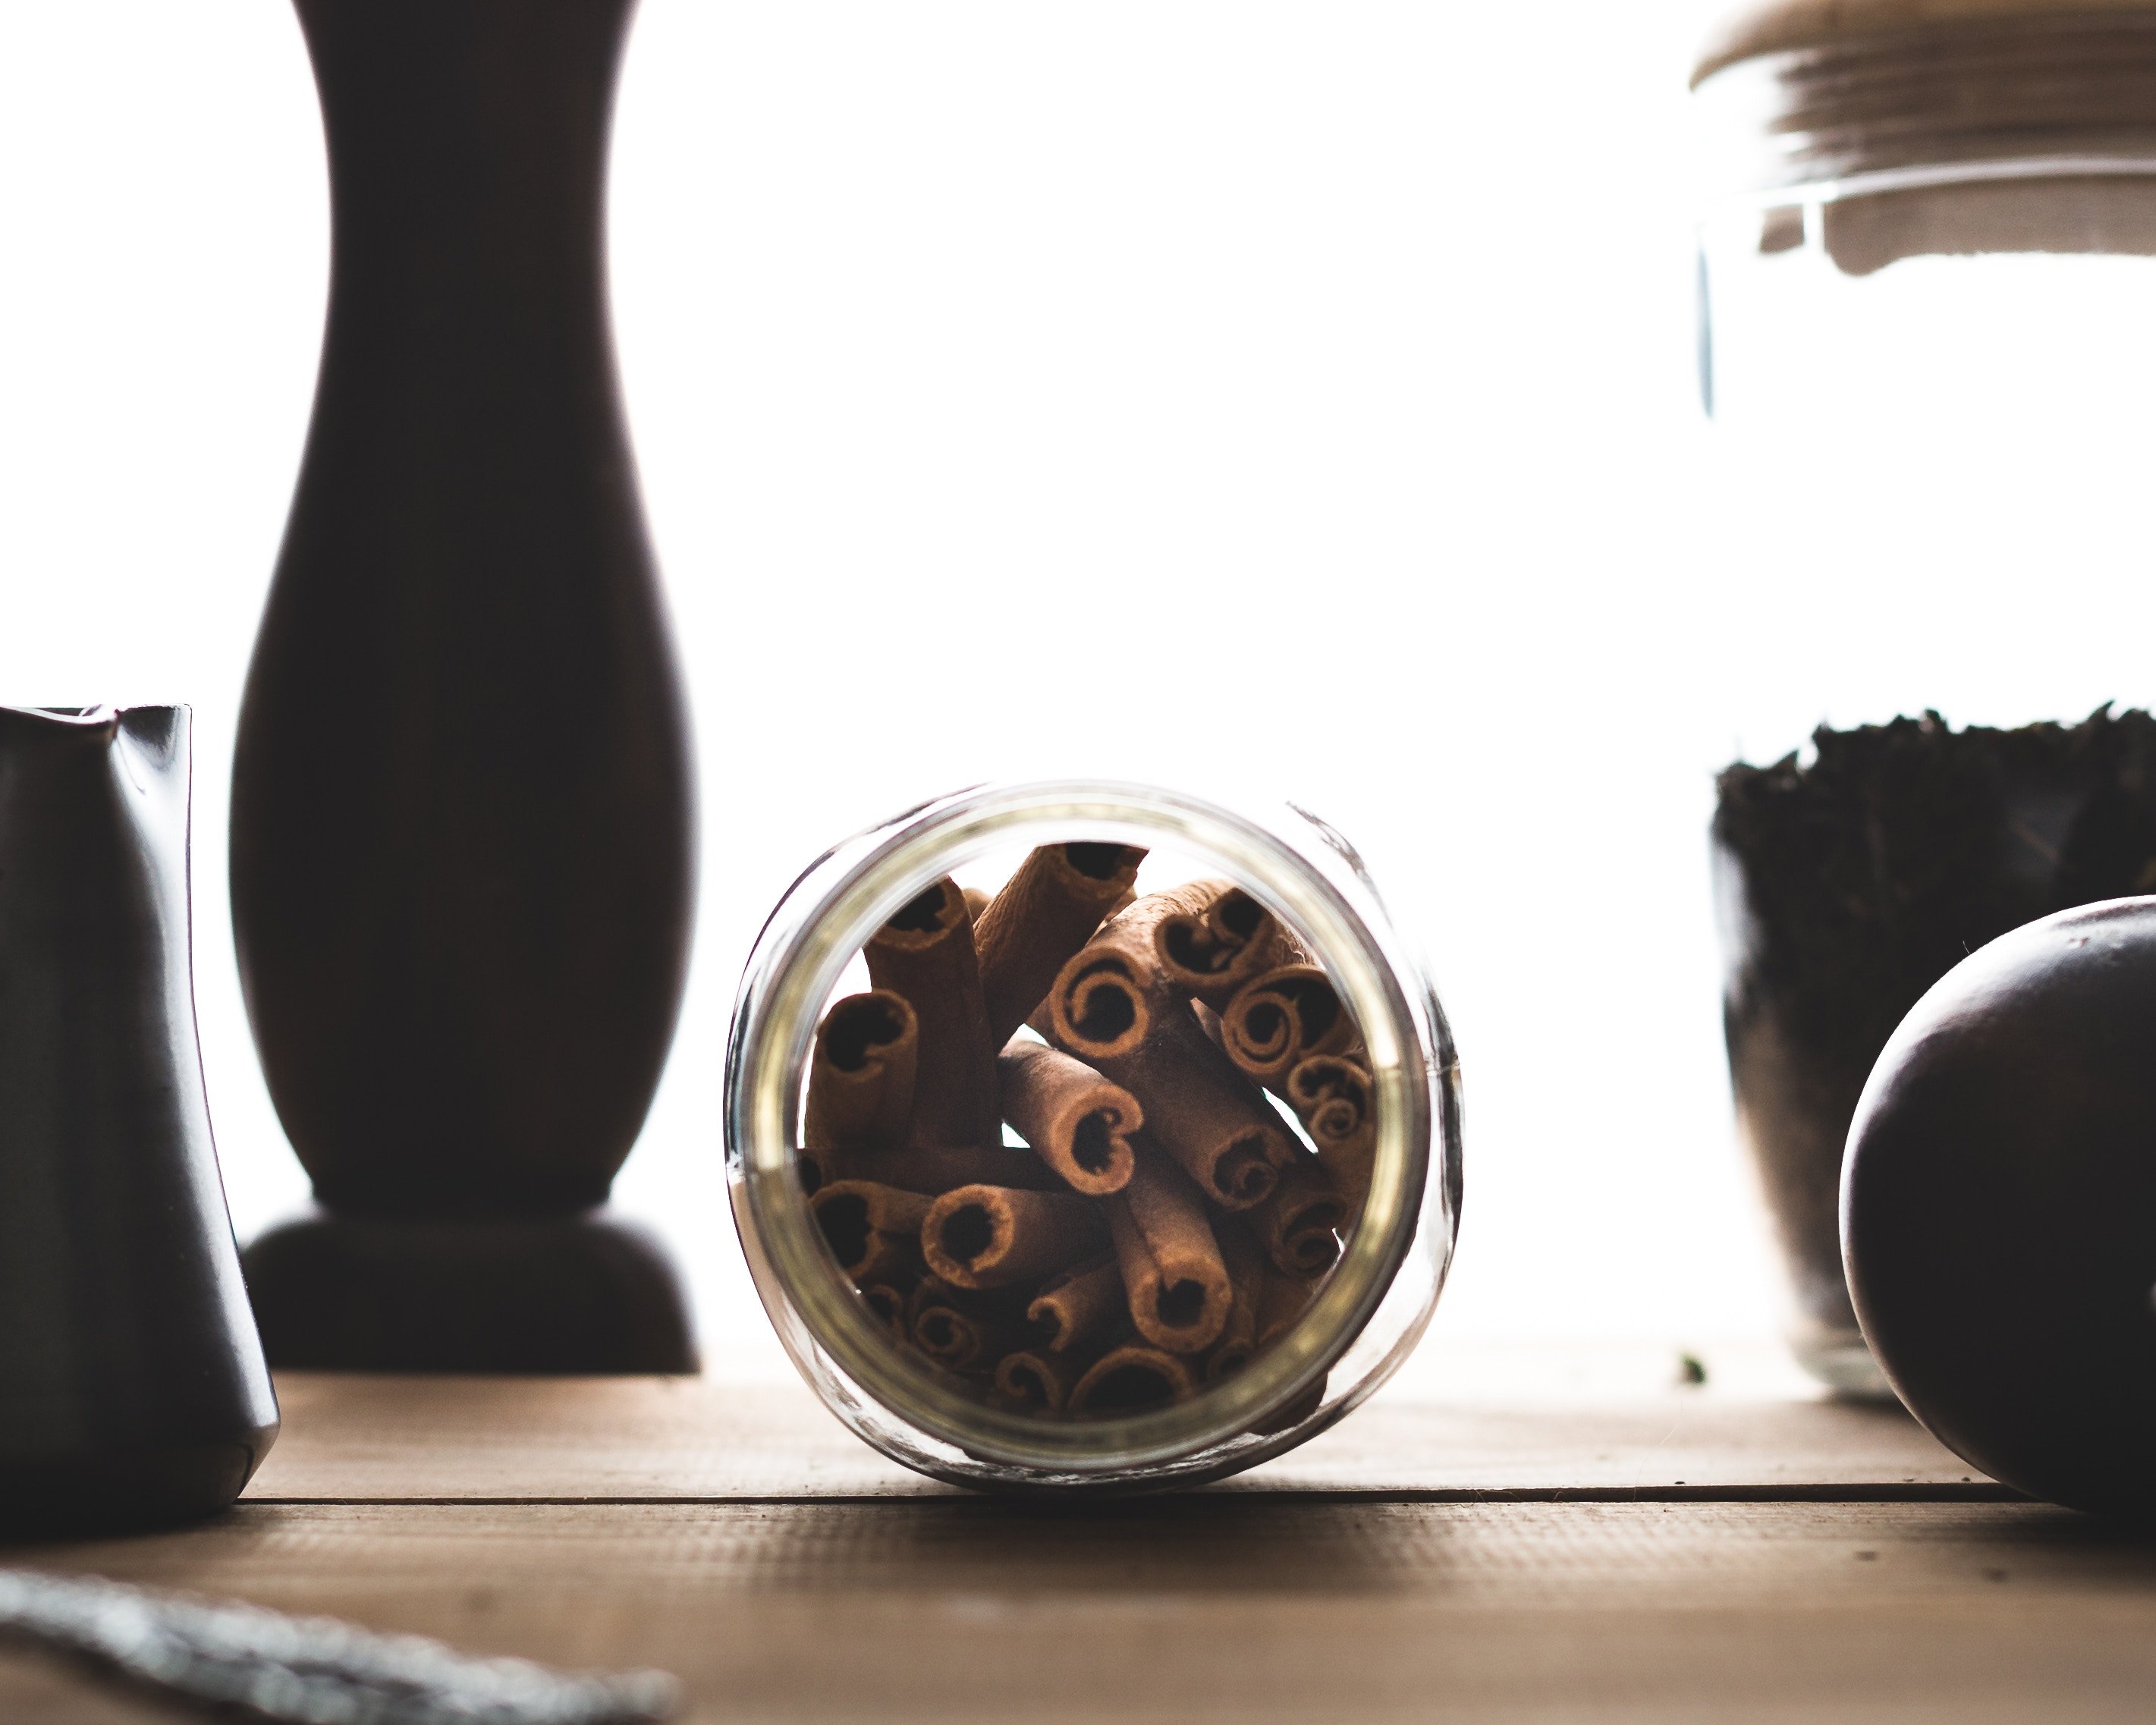
small appliance, snack, still life photography